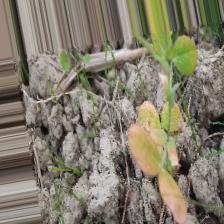
Label: Lentil Rust